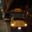
Label: bus